Lizzie Rattray

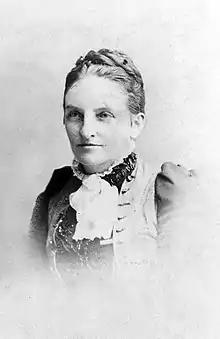

Lizzie Frost Rattray (née Fenton, 22 March 1855 – 12 August 1931) was a New Zealand journalist, suffragist and welfare worker.